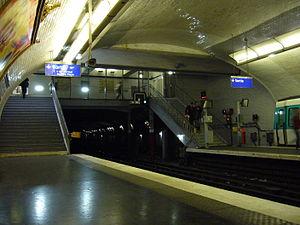
Vue de l'accès aux quais de la station Lourmel sur la ligne 8 du métro de Paris.
Lourmel est une station de la ligne 8 du métro de Paris, située dans le 15ᵉ arrondissement de Paris.